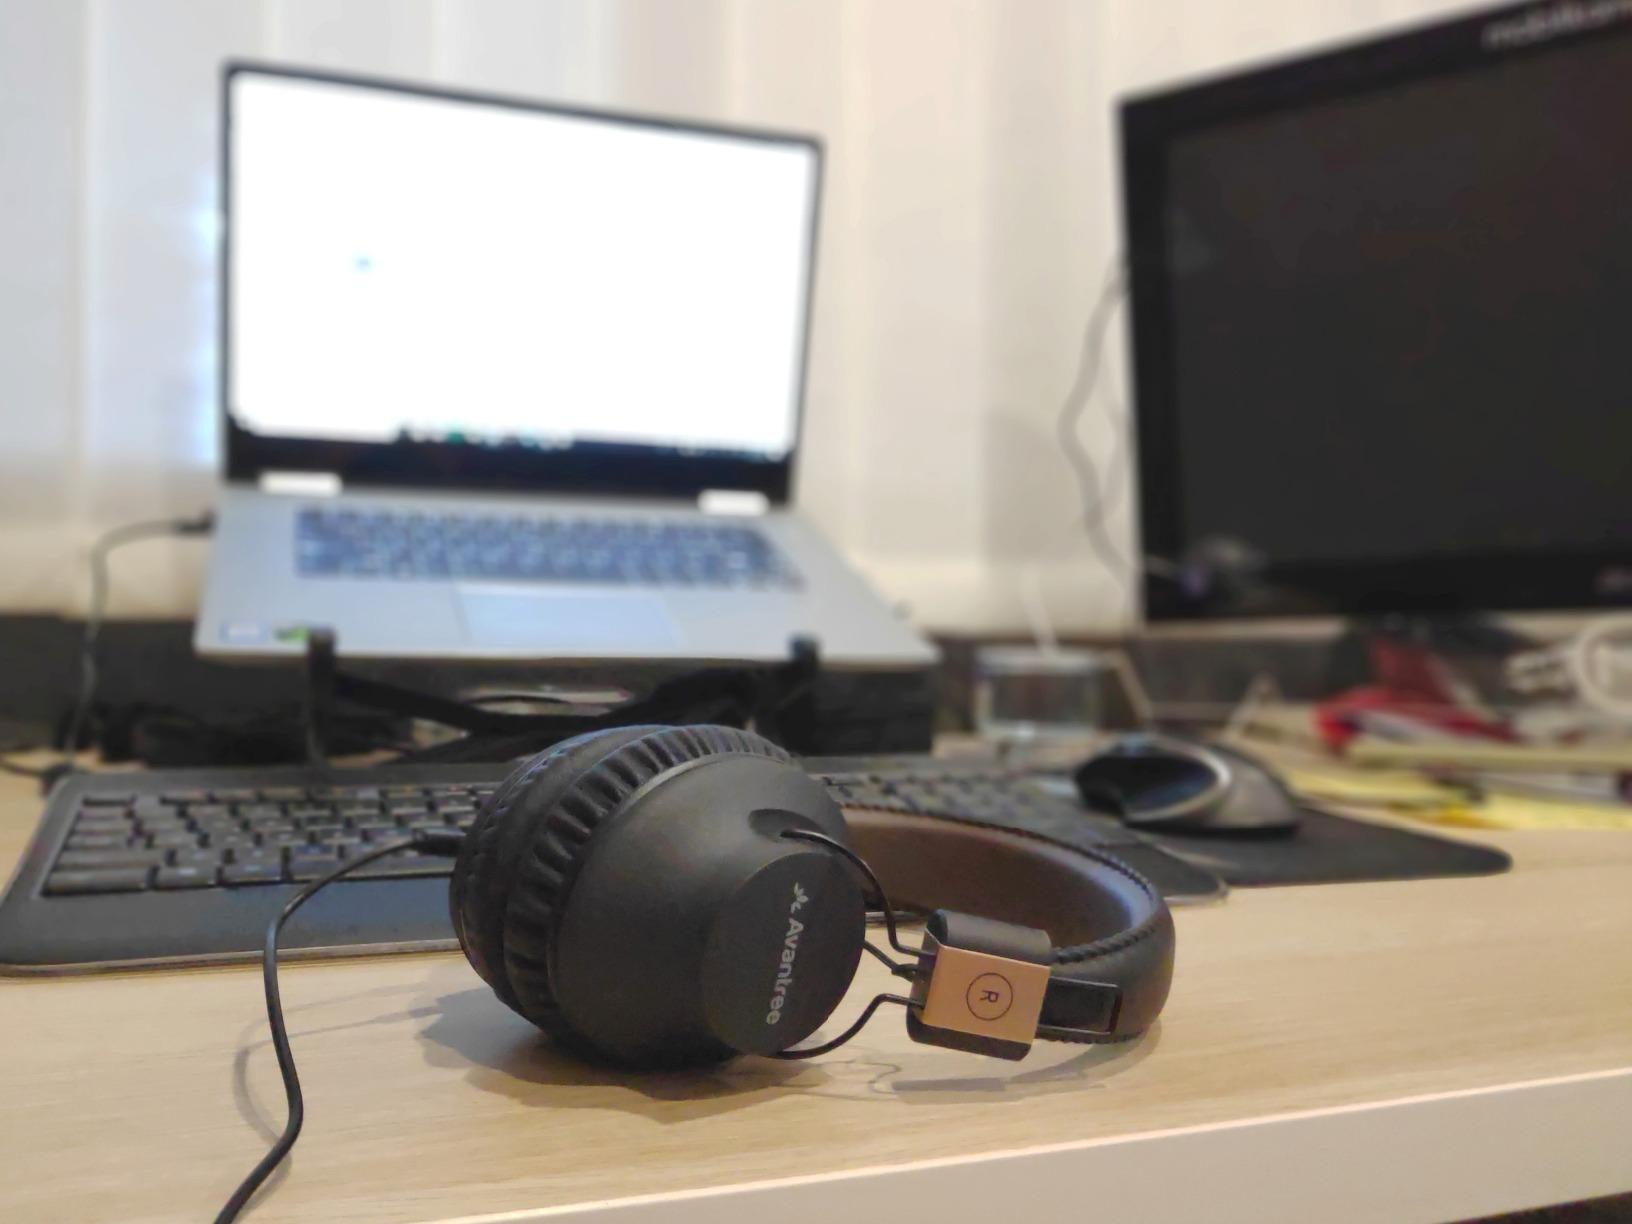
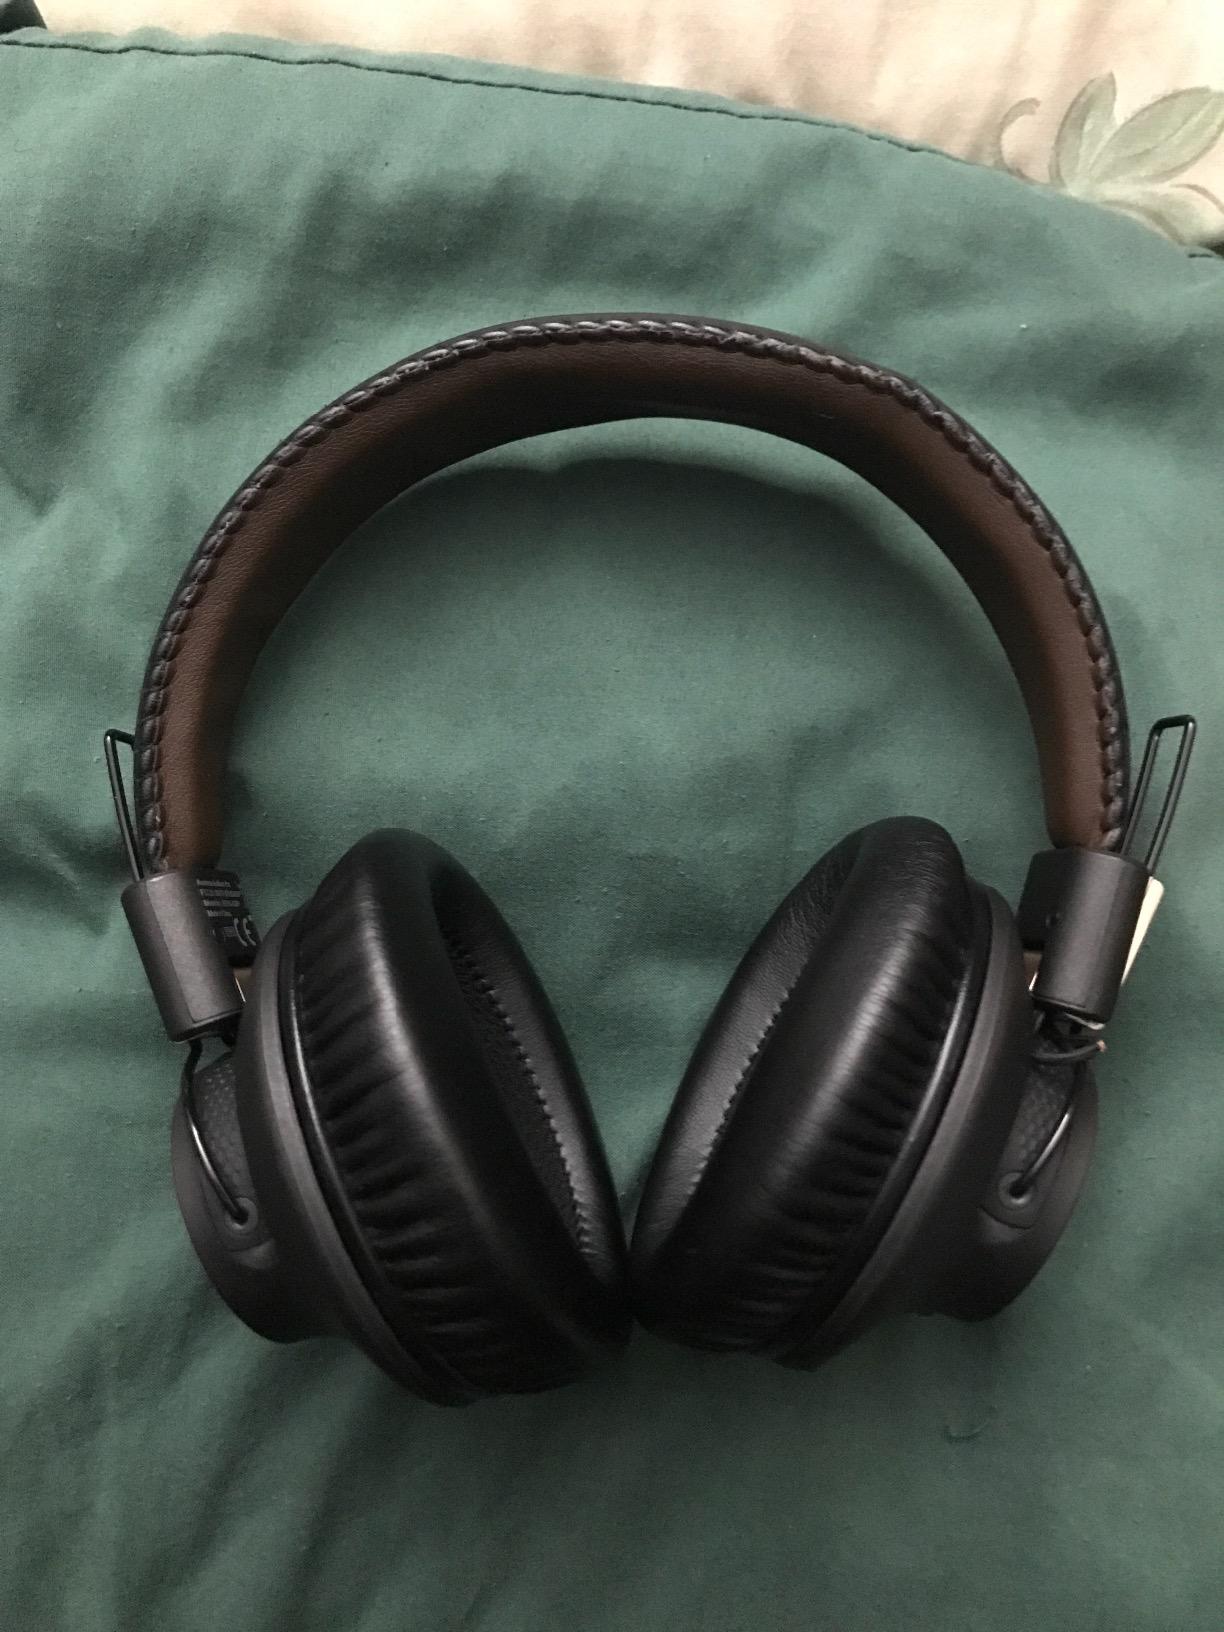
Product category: headphones
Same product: yes